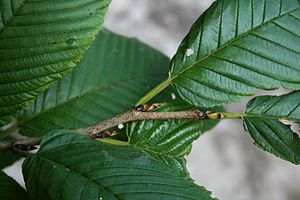
Kaukasisk korsved / Galleri
Skudbygning.
Kaukasisk korsved er en stor, løvfældende busk eller et lille træ med en bred, uregelmæssig vækst. Bladene er store og blanke, mens blomsterne er gulgrønne og ret uanselige. Planten er velegnet som prydplante under havnære eller på anden måde beskyttede forhold.